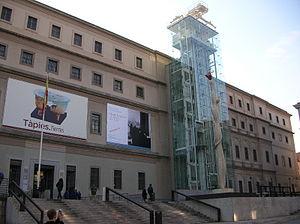
Miquel Barceló, né le 8 janvier 1957 à Felanitx, est un peintre, dessinateur, graveur, sculpteur et céramiste espagnol associé au mouvement néo-expressionniste.